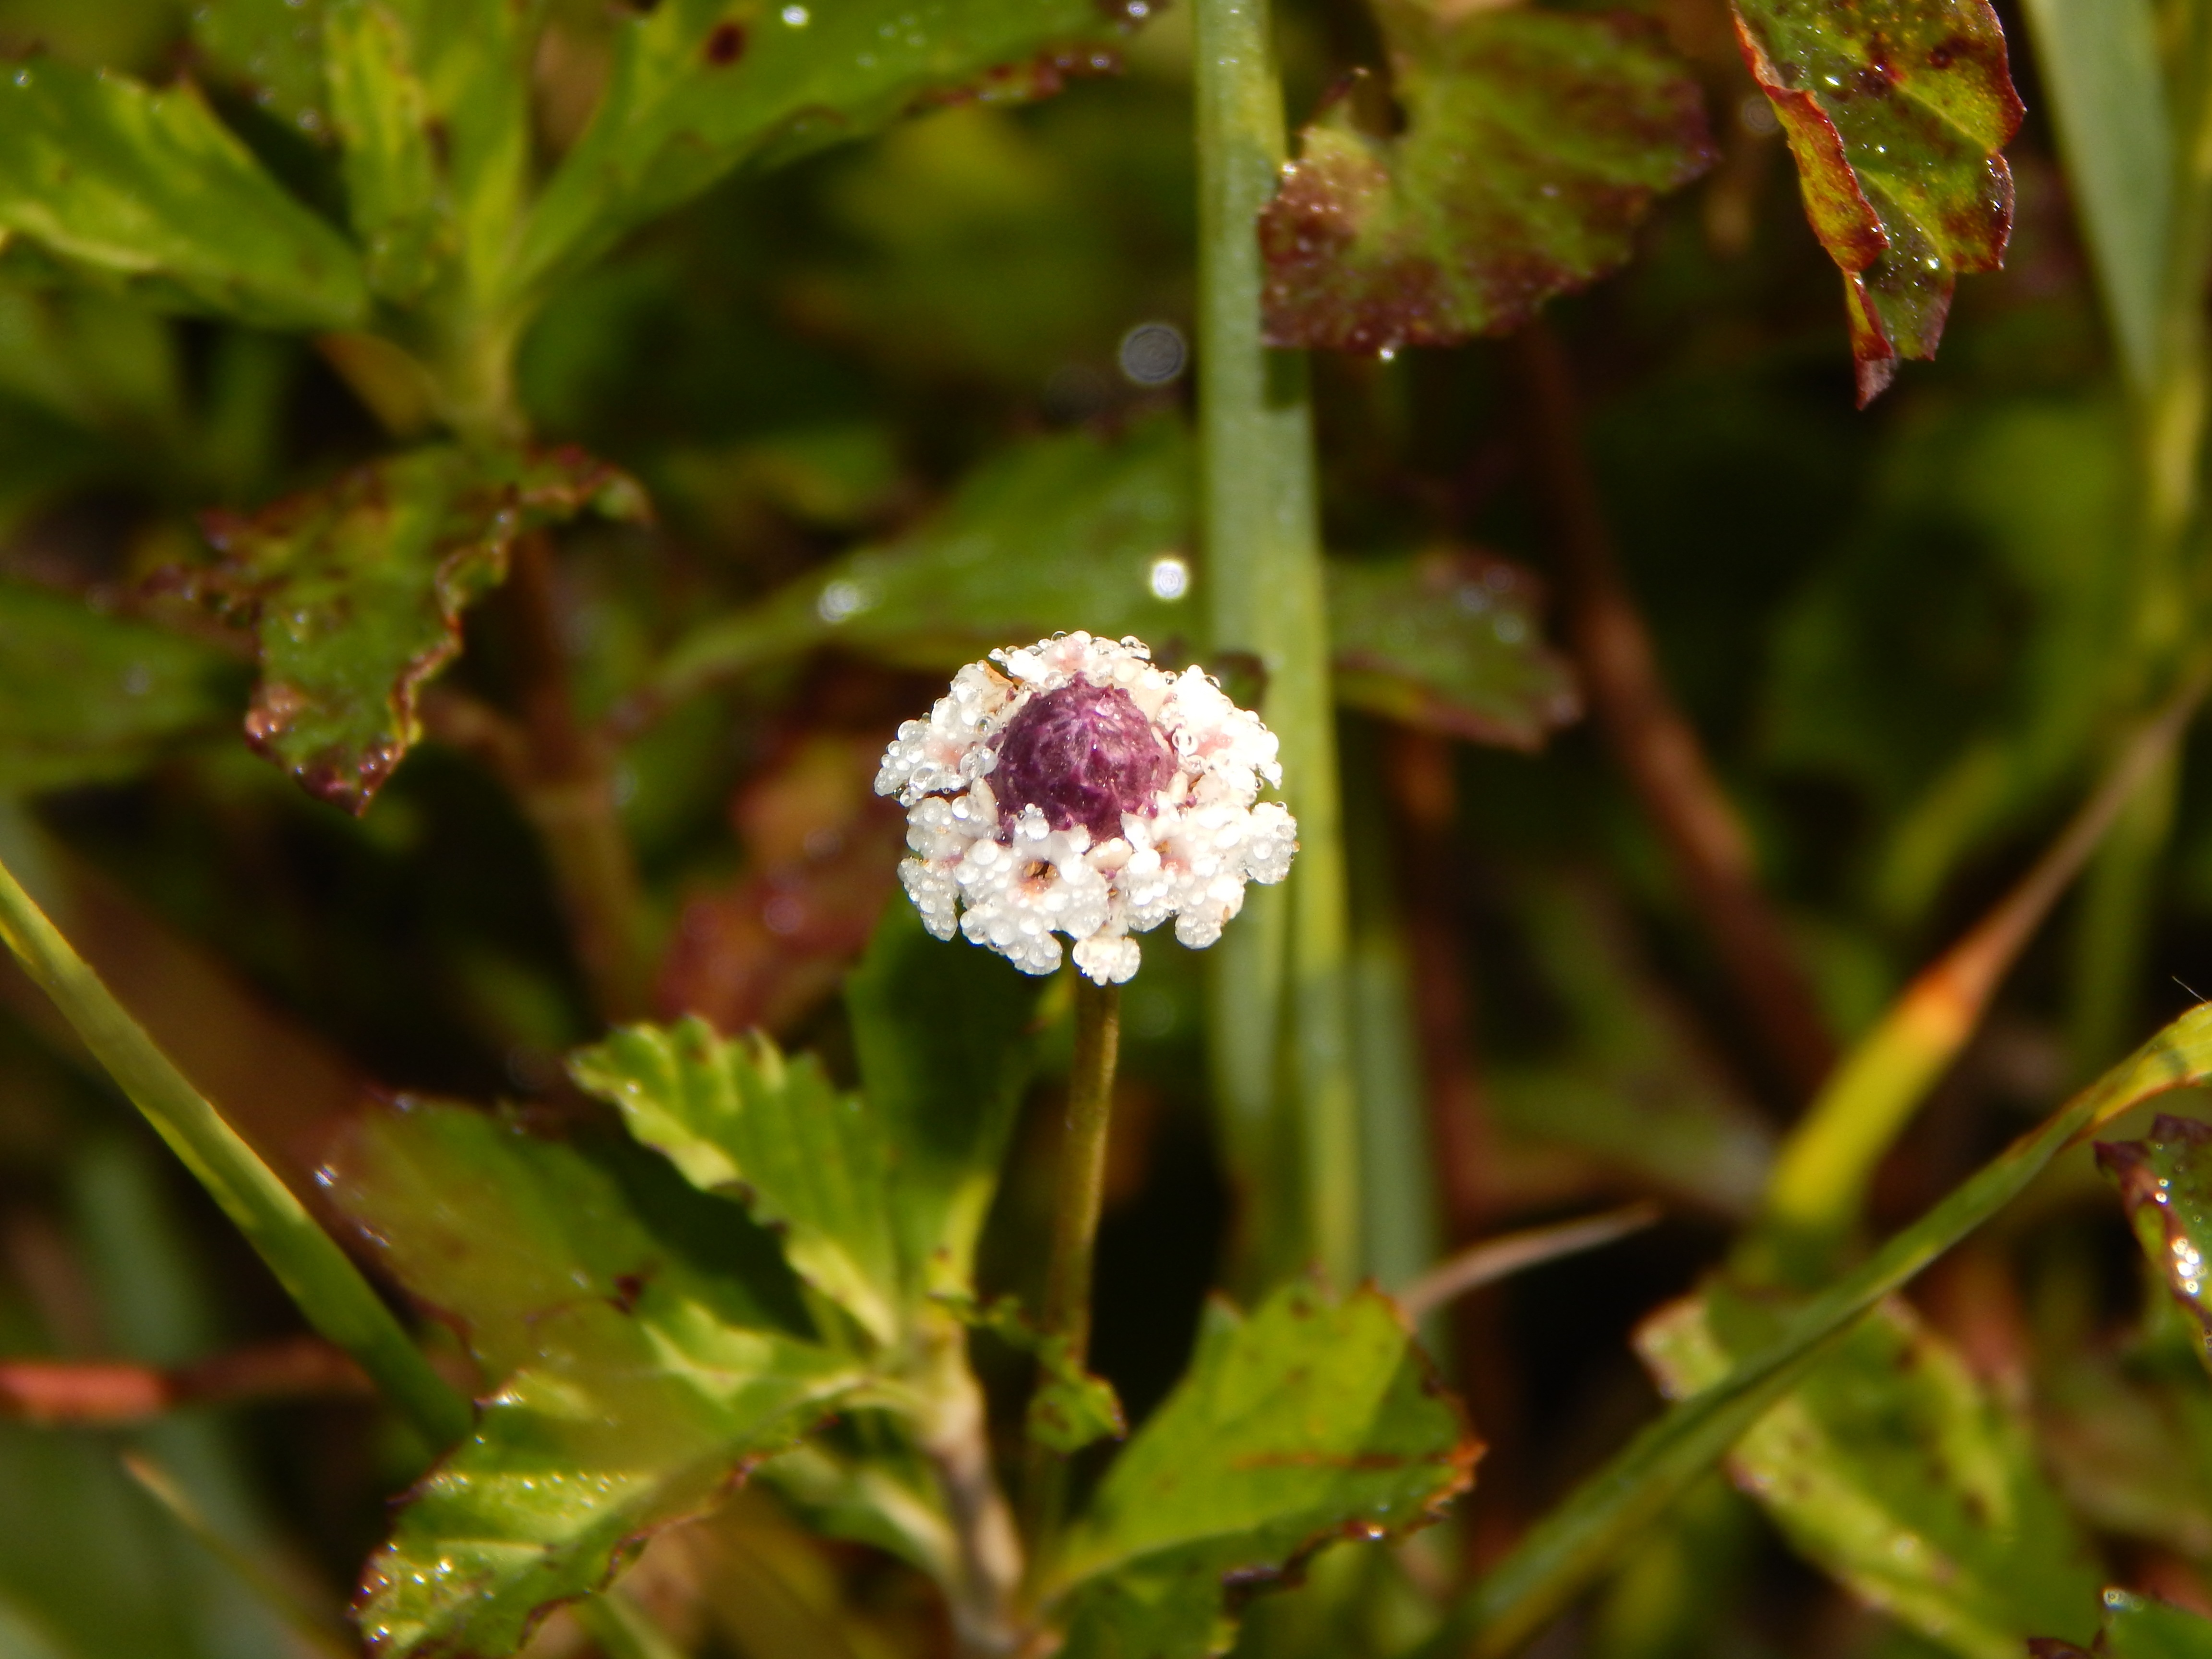
nature, blossom, mountain, plant, leaf, flower, green, herb, produce, macro, botany, flora, wildflower, flowers, shrub, beauty, macro photography, flowering plant, land plant